Tycho Brahe

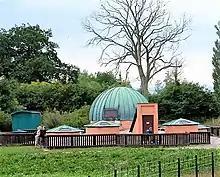
A modern reconstruction of Stjerneborg observatory in Hven Island, originally constructed in 1589, now a museum

Galileo's 1610 telescopic discovery that Venus shows a full set of phases refuted the pure geocentric Ptolemaic model. After that it seems 17th-century astronomy mostly converted to geo-heliocentric planetary models that could explain these phases just as well as the heliocentric model could, but without the latter's disadvantage of the failure to detect any annual stellar parallax that Tycho and others regarded as refuting it.